Landesliga Lüneburg

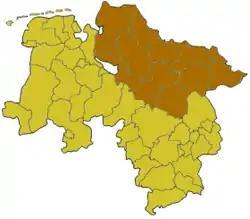
Map of Lower Saxony:Position of the Lüneburg region highlighted

The league's history goes back to 1979, when four new "Bezirksoberligas" (Braunschweig, Hannover, Lüneburg and Weser-Ems) were formed in the state of Lower Saxony. The "Bezirksoberligas" (6th tier) were set below the "Verbandsliga Niedersachsen" (4th tier) and the two "Landesligas" (5th tier) in the German football league system. In 1994, the two old "Landesligas" were dissolved, while the four "Bezirksoberligas" were renamed into "Landesliga Braunschweig", "Landesliga Hannover", "Landesliga Lüneburg", and "Landesliga Weser-Ems" respectively. Due to the introduction of the new Regionalliga (IV) the new "Landesligas" still remained at the 6th tier of German football, however.